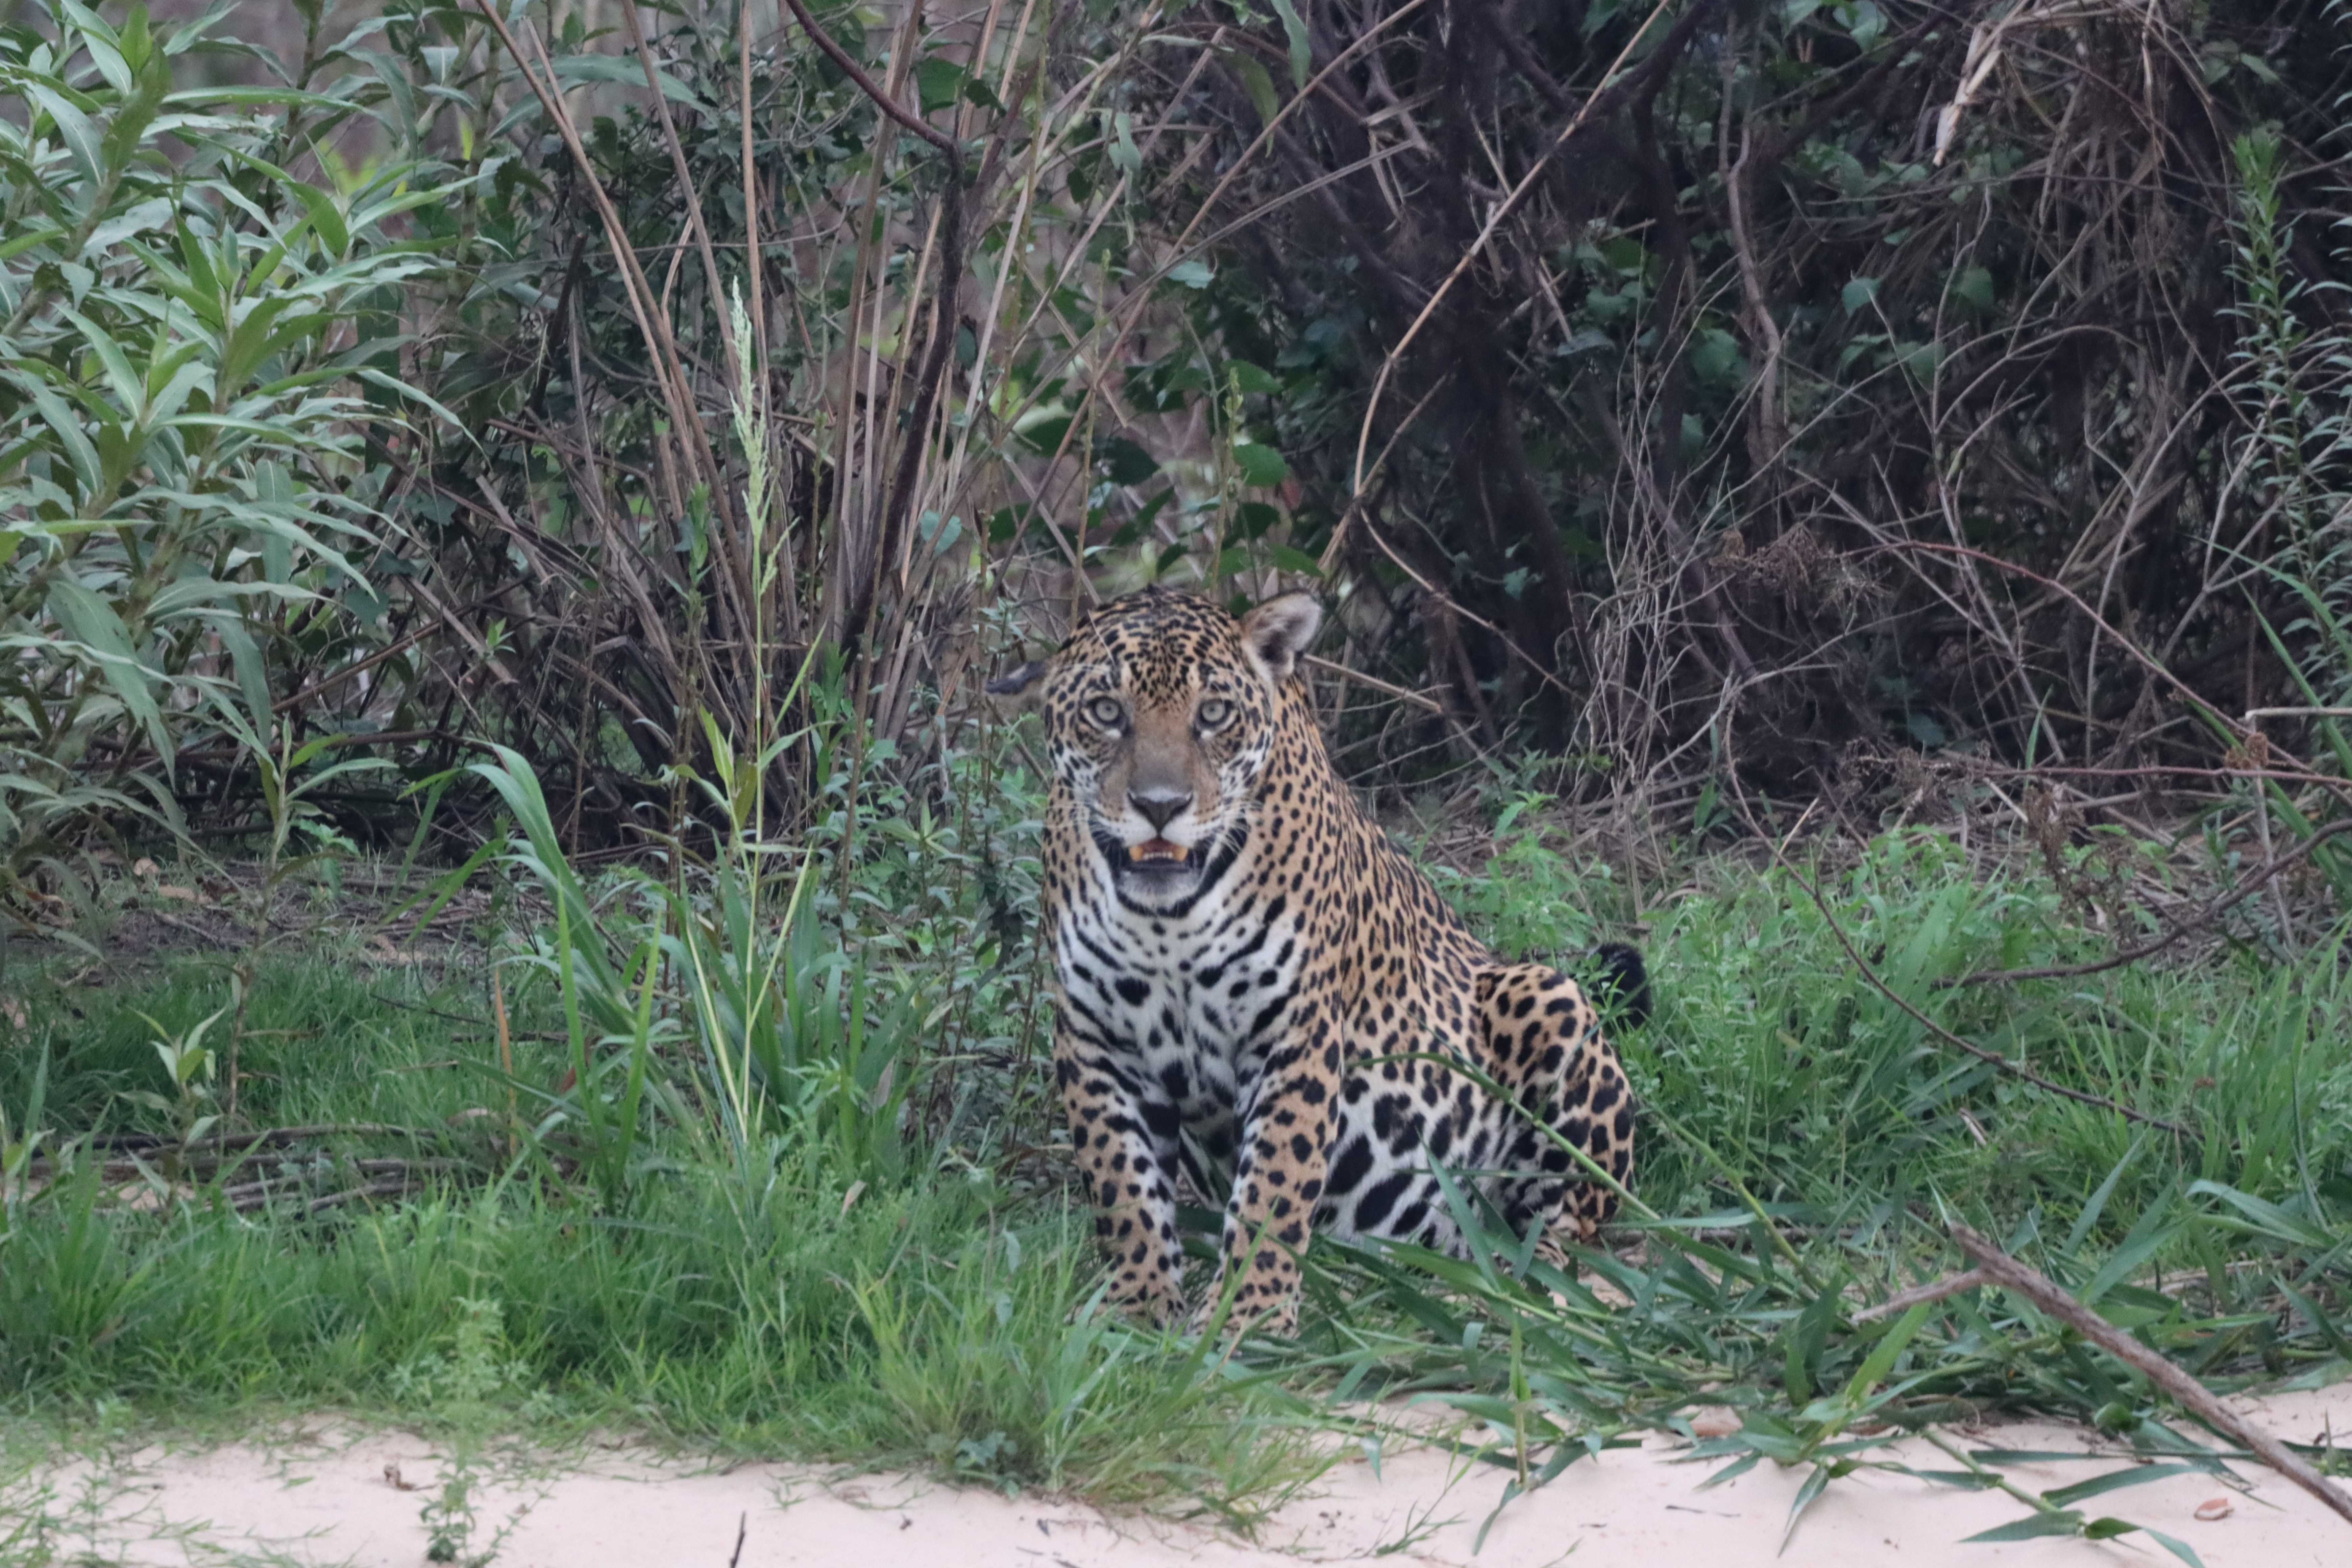
Jaguar: Pixana